Pyrgus malvae

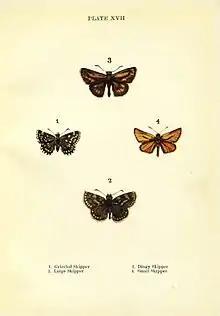

With its characteristic chequered black-and-white pattern, the grizzled skipper is quite distinctive. It is small, with an average forewing diameter of 12 millimeters, and closely resembles moths in appearance. Males and females can be differentiated by the shape of their wings: males have slightly more angular wings, while females have a more rounded wing shape. Larvae are coloured green and light brown with darker brown stripes. Seitz describes "malvae" "The terminal row of white dots developed, at least on the hindwing. Underside of hindwing reddish, with distinct white dots, those of the subterminal band being rounded. Veins bordered with yellowish white or white. In ab. "taras" Bergstr.(86a) the white spots of the forewing are united to form bands; occurs singly among ordinary specimens.